Question: Please indicate a possible affordance area of baseball bat that can be used for hitting
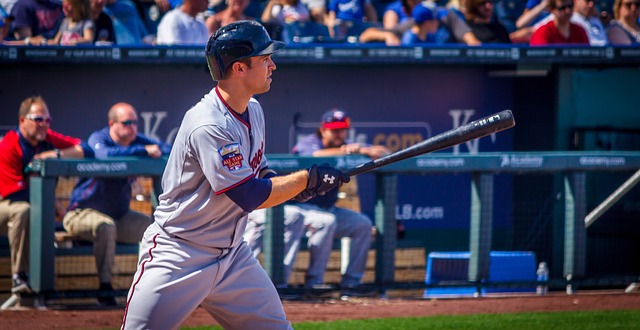
Answer: [430.5, 108.5, 509.5, 146.5]